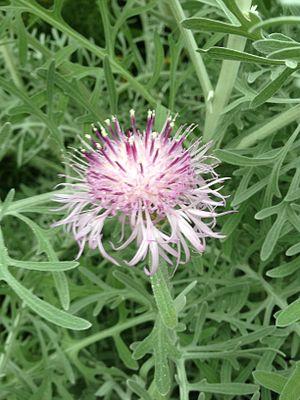
Centaurea cineraria, la Centaurée cendrée ou Centaurée cinéraire est une plante herbacée méditerranéenne de la famille des Astéracées.